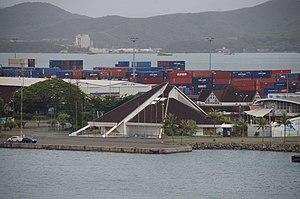
Nouméa, principale ville portuaire de Nouvelle-Calédonie, est le chef-lieu de cette collectivité d'outre-mer française au statut spécifique et de la Province Sud, située sur une presqu'île de la côte sud-ouest de la Grande Terre.